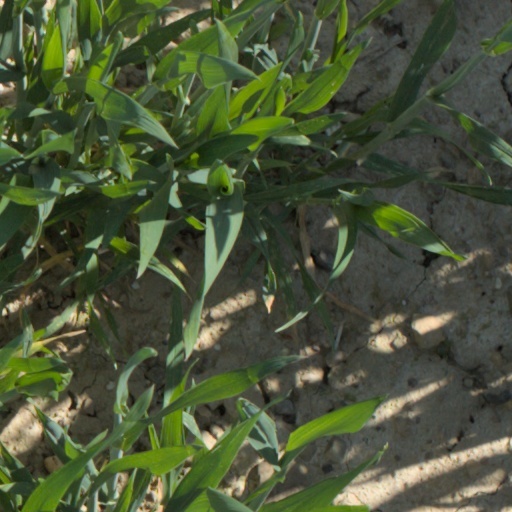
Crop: wheat